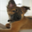
Label: dog